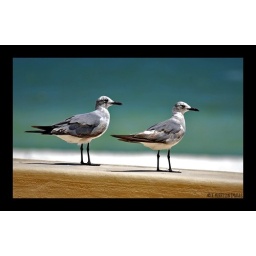
A couple of Sea Gulls standing on a wall along the beach in Progresso, Mexico.